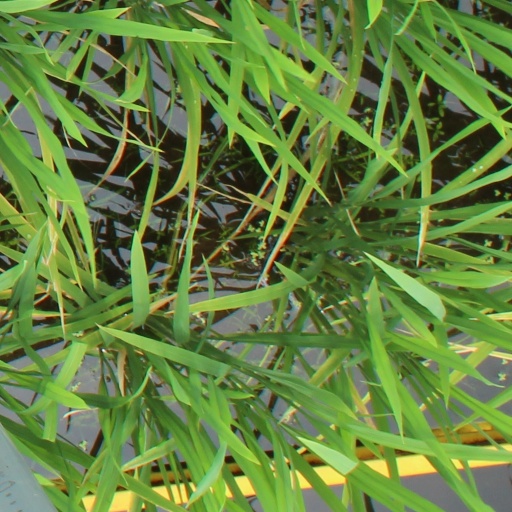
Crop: rice